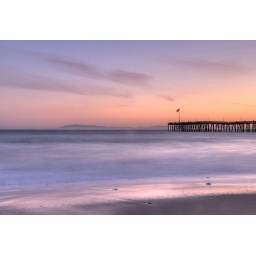
beautiful pink sky over the pier